Hermes

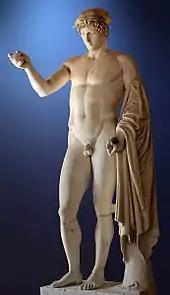
So-called "Logios Hermes" ("Hermes Orator"). Marble, Roman copy from the late 1st century BC – early 2nd century AD after a Greek original of the 5th century BC.

There are only three temples known to have been specifically dedicated to Hermes during the Classical Greek period, all of them in Arcadia. Though there are a few references in ancient literature to "numerous" temples of Hermes, this may be poetic license describing the ubiquitous herms, or other, smaller shrines to Hermes located in the temples of other deities. One of the oldest places of worship for Hermes was Mount Cyllene in Arcadia, where some myths say he was born. Tradition holds that his first temple was built by Lycaon. From there, the Hermes cult would have been taken to Athens, from which it radiated to the whole of Greece. In the Roman period, additional temples to Hermes (Mercury) were constructed across the Empire, including several in modern-day Tunisia. Mercury's temple in Rome was situated in the Circus Maximus, between the Aventine and Palatine hills, and was built in 495 BC.